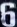
Number: 6